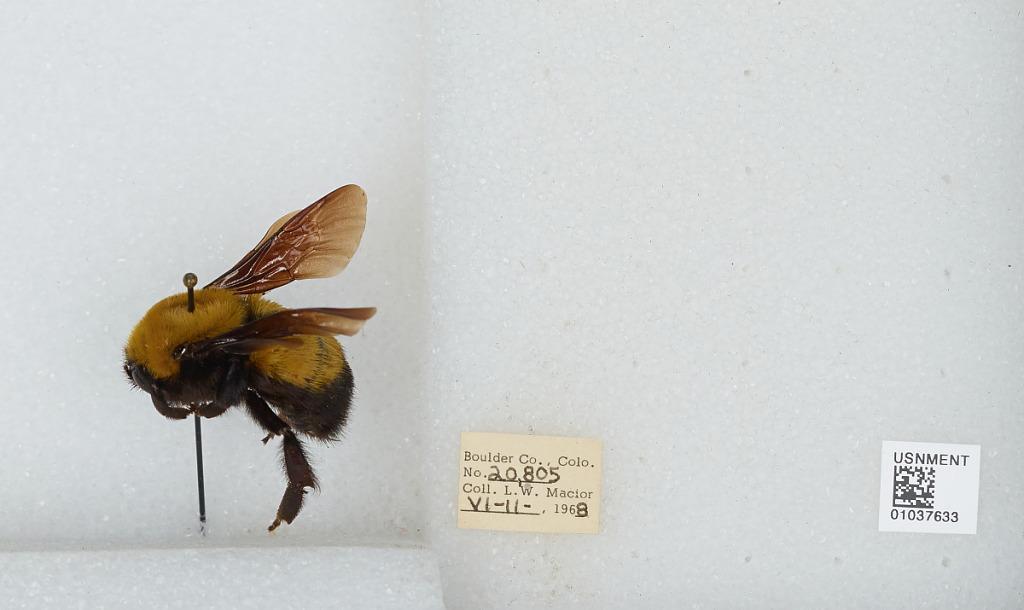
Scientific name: Bombus (Separatobombus) morrisoni Cresson
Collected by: L. Macior
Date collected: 1968-6-11
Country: United States
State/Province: Colorado
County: Boulder
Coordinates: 40.09, -105.36